Charles Péguy

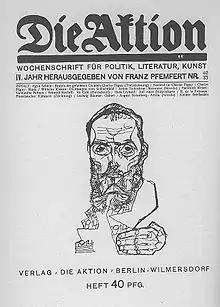
Cover of "Die Aktion" with Péguy's portrait by Egon Schiele

"The world has changed more in the last 30 years than in all the time since Jesus Christ." (said in 1913)